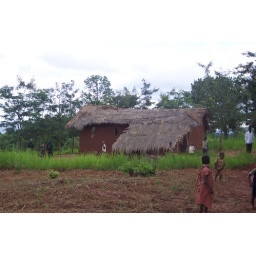
the present Friends Church in Abeka, just down the hill from the mission house